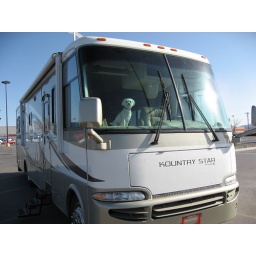
We spotted this ferocious dog alarm in Gallup, New Mexico. Nothing got past this little guy.